Bolesław Gebert

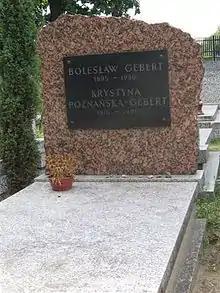
Bolesław Gebert grave

Gebert married two times. In 1920 in the US, he married Romanian-born Elvira Koenig (1898–1974); they had one son, Armand Gebert (1922–2009), a journalist who lived and died in Detroit. Later in Poland, he married Krystyna Poznańska-Gebert (1916–1991), of Jewish origin; they had two children: a daughter and son, Konstanty Gebert (born 1953), a Polish journalist and Jewish activist.